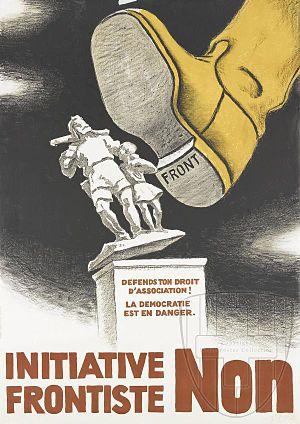
Affiche contre la votation sur l'initiative d'interdiction de la franc-maçonnerie de 1937
L'initiative populaire « Interdiction des sociétés franc-maçonniques » est une initiative populaire antimaçonnique suisse, rejetée par le peuple et les cantons le 28 novembre 1937. C'est la seule votation fédérale organisée dans le pays cette année-là.